Yukio Takano

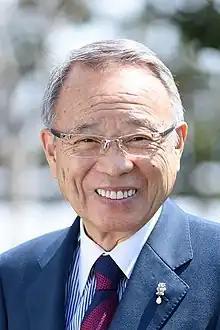

Yukio Takano ( "Takano Yukio"; 25 December 1937 – 9 February 2023) was a Japanese businessman and politician, member of the Liberal Democratic Party.